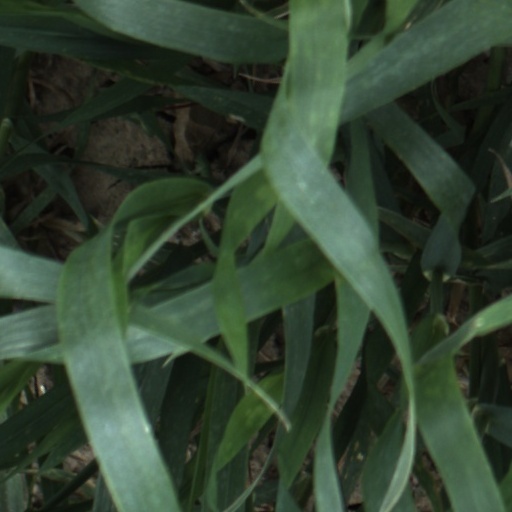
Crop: wheat